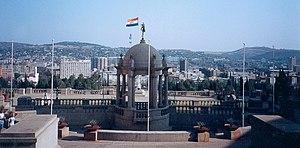
Sujet: Pretoria, Vue depuis les Unions Buildings Reproduction et utilisation non autorisée sans l'accord de l'auteur
Pretoria ou Prétoria est une ville d'Afrique australe et la capitale administrative de l'Afrique du Sud. Elle fut également de 1860 à 1902 la capitale de la république sud-africaine du Transvaal, de 1902 à 1910 celle de la colonie du Transvaal puis, de 1910 à 1994, le chef-lieu de la province du Transvaal. Elle est située aujourd'hui dans la province du Gauteng.